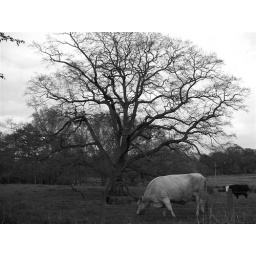
cows by tree